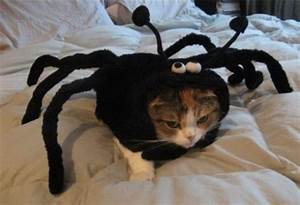
Label: ragno